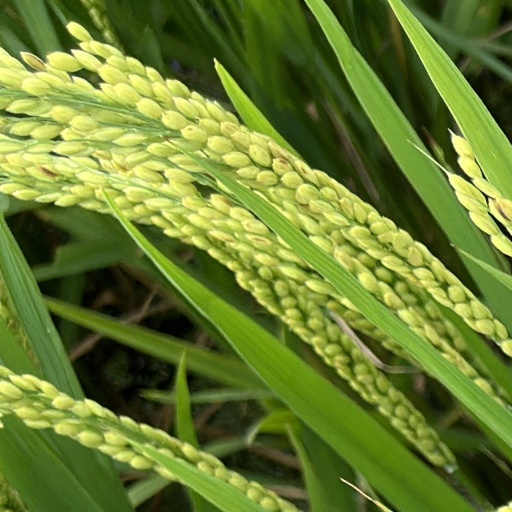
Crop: rice